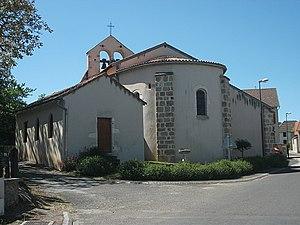
Église de Saint-Gal-sur-Sioule, Puy-de-Dôme, Auvergne-Rhône-Alpes, France. [18426]
Saint-Gal-sur-Sioule est une commune française, située dans le département du Puy-de-Dôme en région Auvergne-Rhône-Alpes.